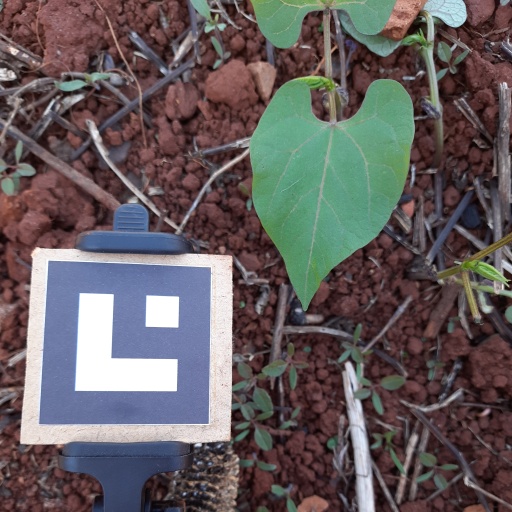
Observations: wavy surface, no eating holes, under shade